Queen Victoria Building

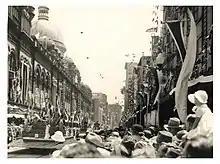
The QVB (left) during the 1938 Sesquicentenary Celebrations

The building was officially opened on Thursday 21 July 1898. and provided a business environment for tailors, mercers, hairdressers, florists and coffee shops as well as showrooms and a concert hall. In the evening there was a grand ball for more than a thousand guests held in the adjacent Town Hall. at which the then Lord Mayor of Sydney, Matthew Harris, made a speech that reflected "faith in the future, the great theme of the Victorian age of optimism", by saying: